Capture of Malacca (1511)

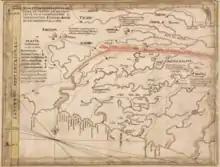
Portuguese map of the region of Malacca.

Unimpressed with Almeida's results, in April 1508 King Manuel dispatched a fleet directly to Malacca, composed of four ships under the command of Diogo Lopes de Sequeira, who was also tasked with charting Madagascar and gathering information on the Chinese. Sequeira received royal orders specifically instructing him to obtain permission to open a trading post diplomatically and trade peacefully, not to respond to any provocations and not to open fire unless fired upon: